Hans-Ulrich Brunner

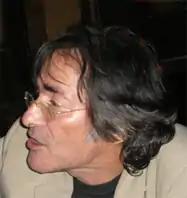
Hans-Ulrich Brunner

Hans-Ulrich Brunner (1943–2006, Winterthur, Switzerland) was a Swiss painter and visual artist. He studied ethnology and art history at the University of Bern beginning in 1964. In 1968, he continued his studies at La Grande Chaumière in Paris and later in Madrid. From 1969 to 1975, he studied at the State Academy of Fine Arts, where he became a master student of Professor Hermann Bachmann in 1974. From 1979 to 1985, Brunner taught at the Hochschule der Künste (HdK) in Berlin. He also undertook study trips to France, Italy, Spain, Greece, Tunisia, and other countries. Brunner lived and worked as a freelance artist in Berlin throughout his career.